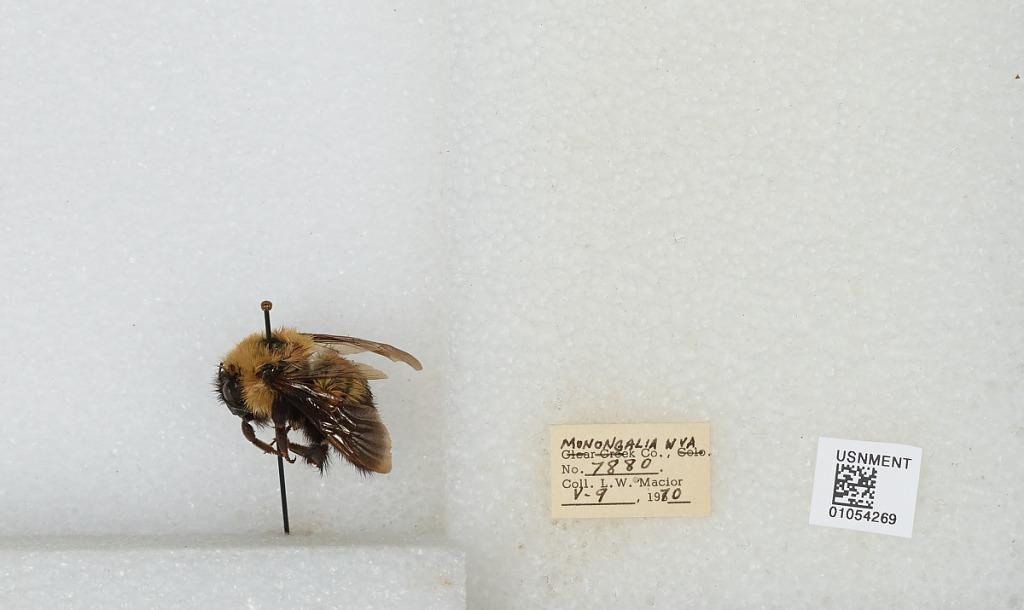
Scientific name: Bombus (Pyrobombus) bimaculatus Cresson
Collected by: L. Macior
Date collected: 1970-5-9
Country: United States
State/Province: West Virginia
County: Monongalia
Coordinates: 39.6303, -80.0464